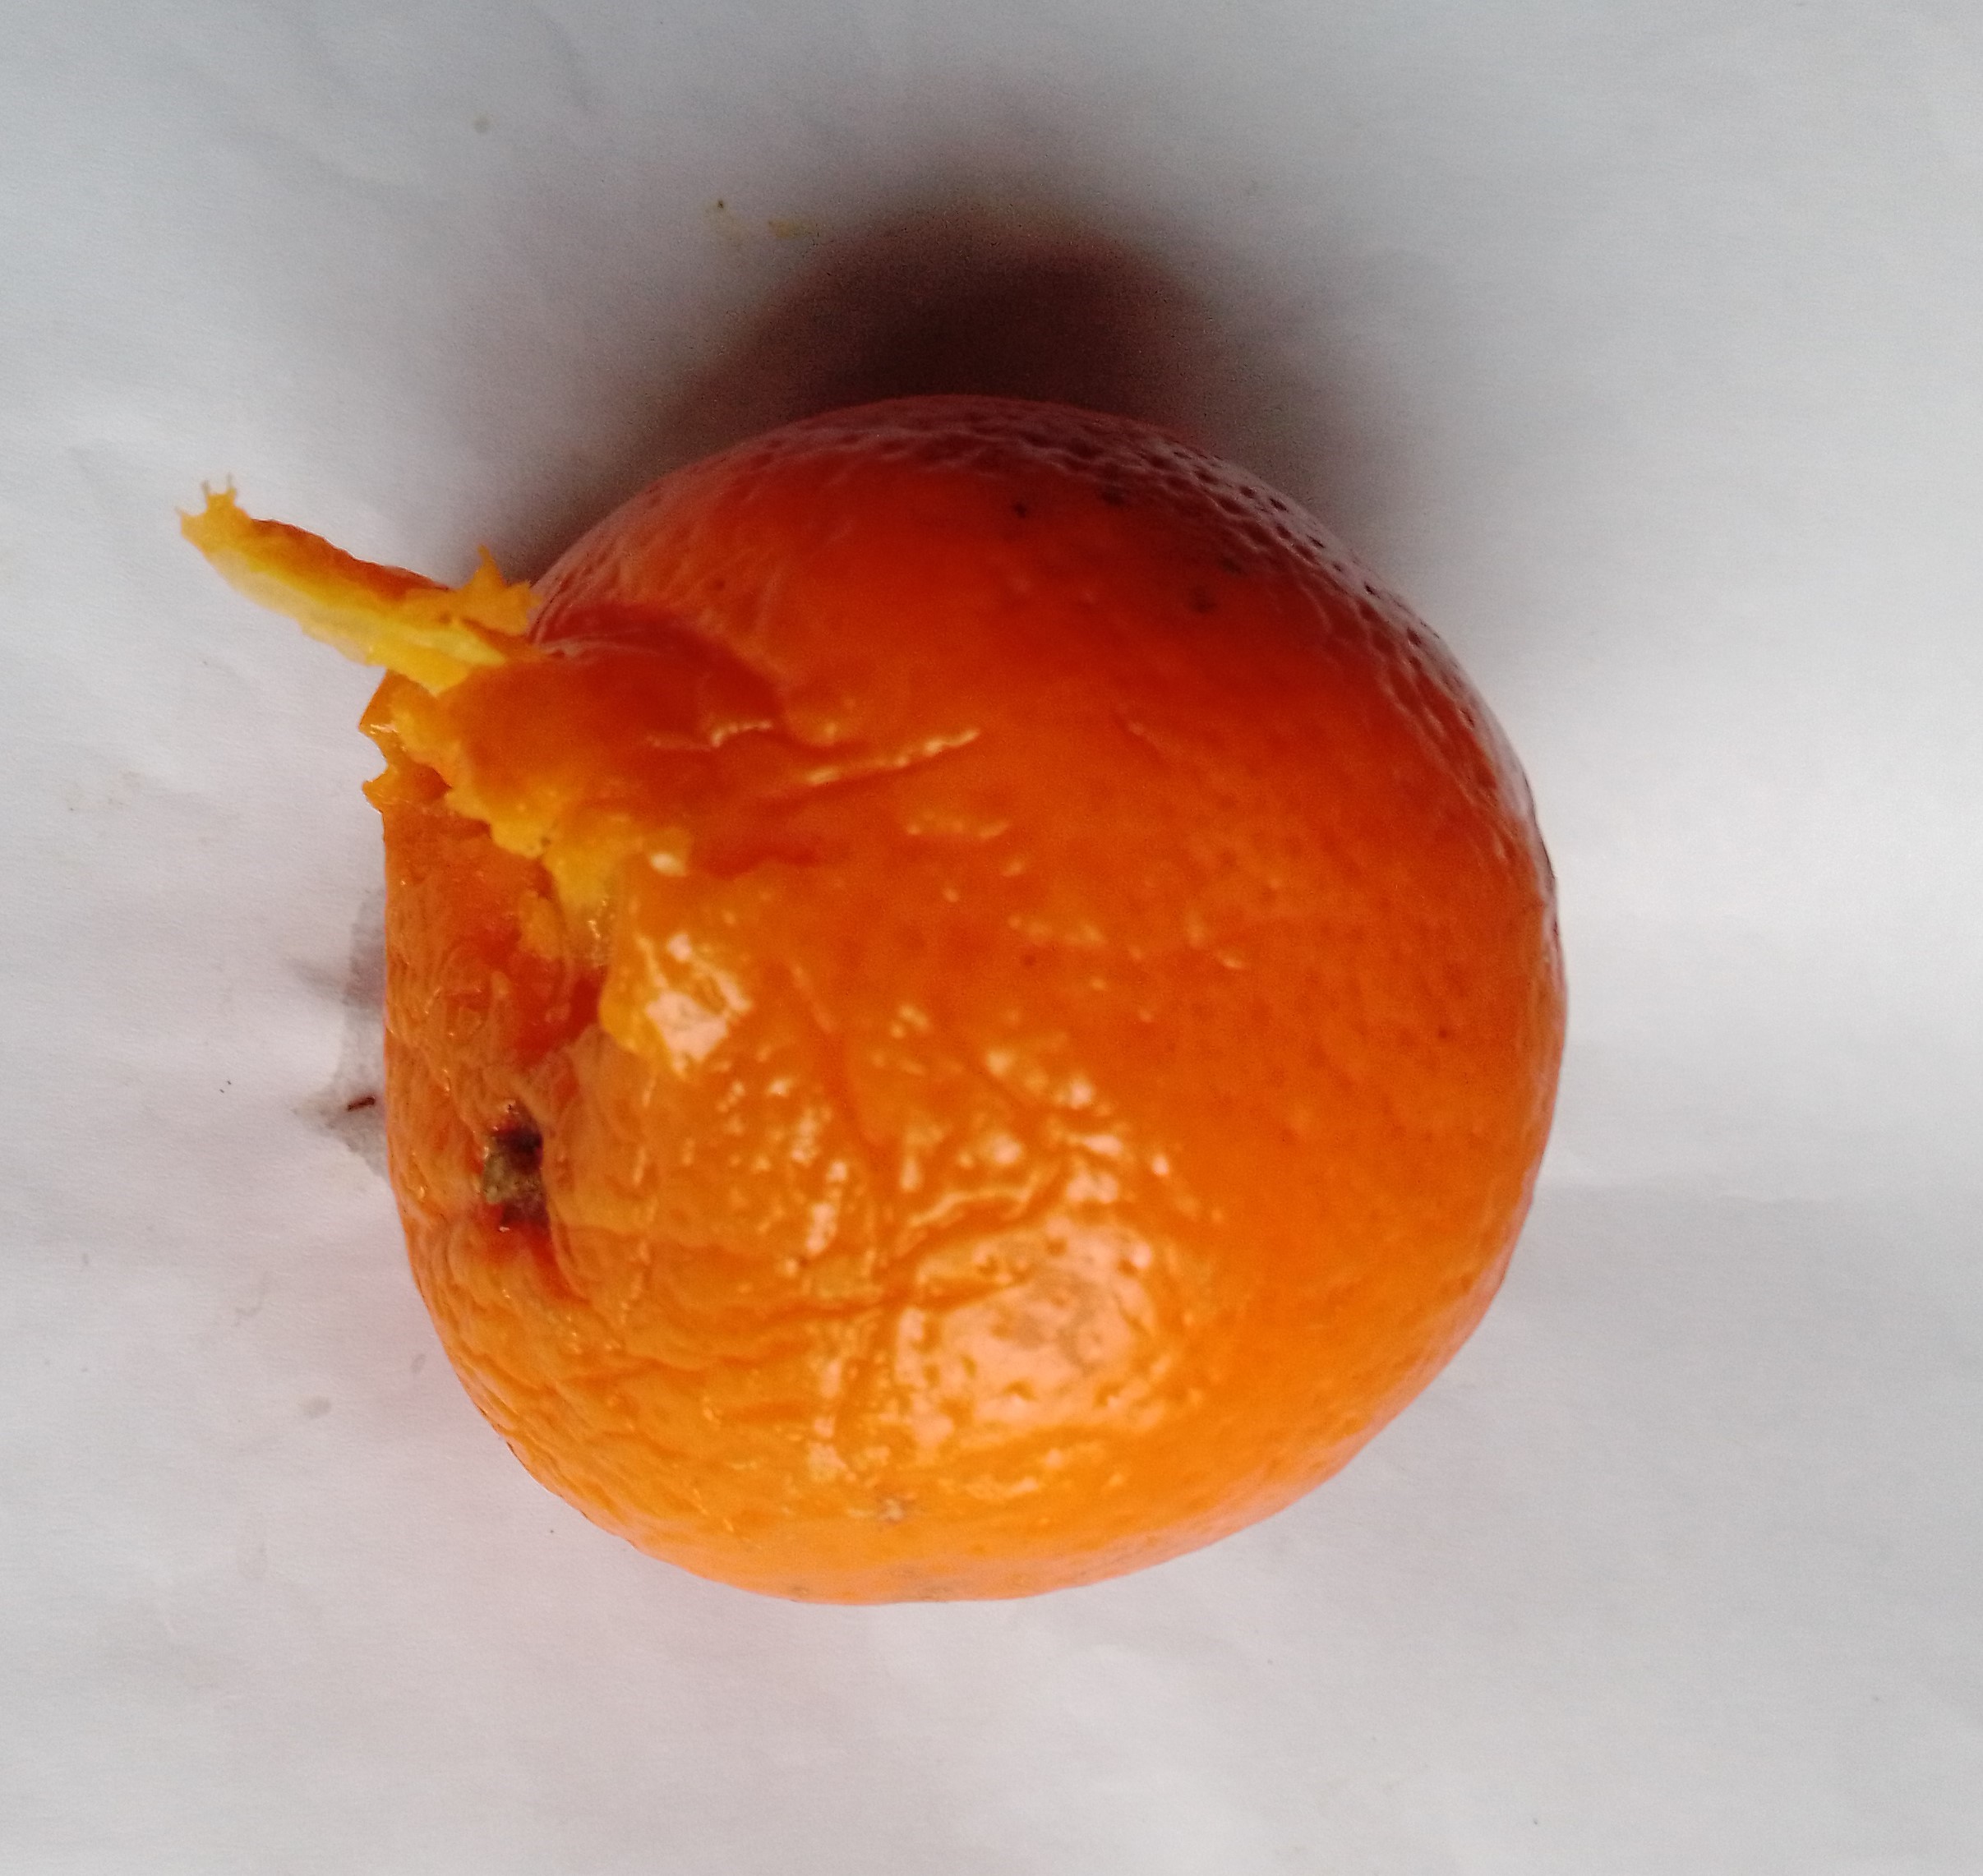
Fruit: orange
Condition: rotten